Little Daddy

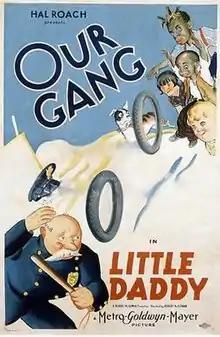

Little Daddy is a 1931 "Our Gang" short comedy film directed by Robert F. McGowan. It was the 105th "Our Gang" short to be released.